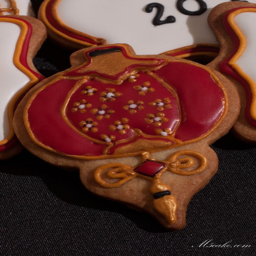
holiday year of the horse .